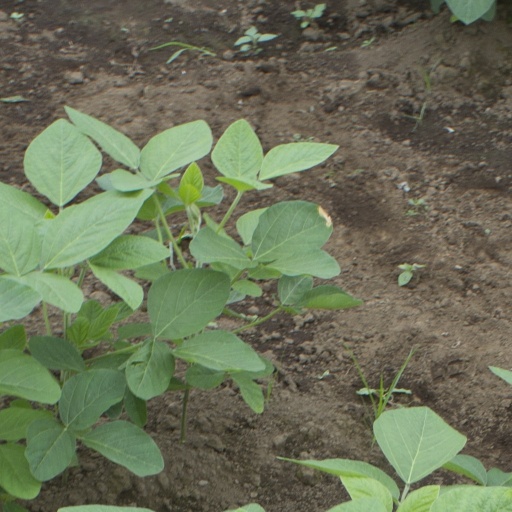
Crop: soybean